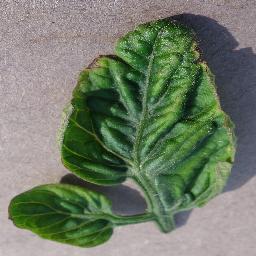
Label: Tomato___Tomato_Yellow_Leaf_Curl_Virus